Inventory (film)

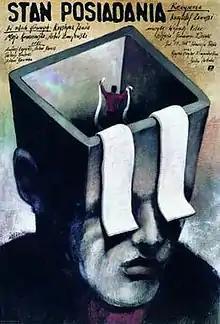
Film poster

Inventory is a 1989 Polish drama film directed by Krzysztof Zanussi. It was entered into the 16th Moscow International Film Festival.